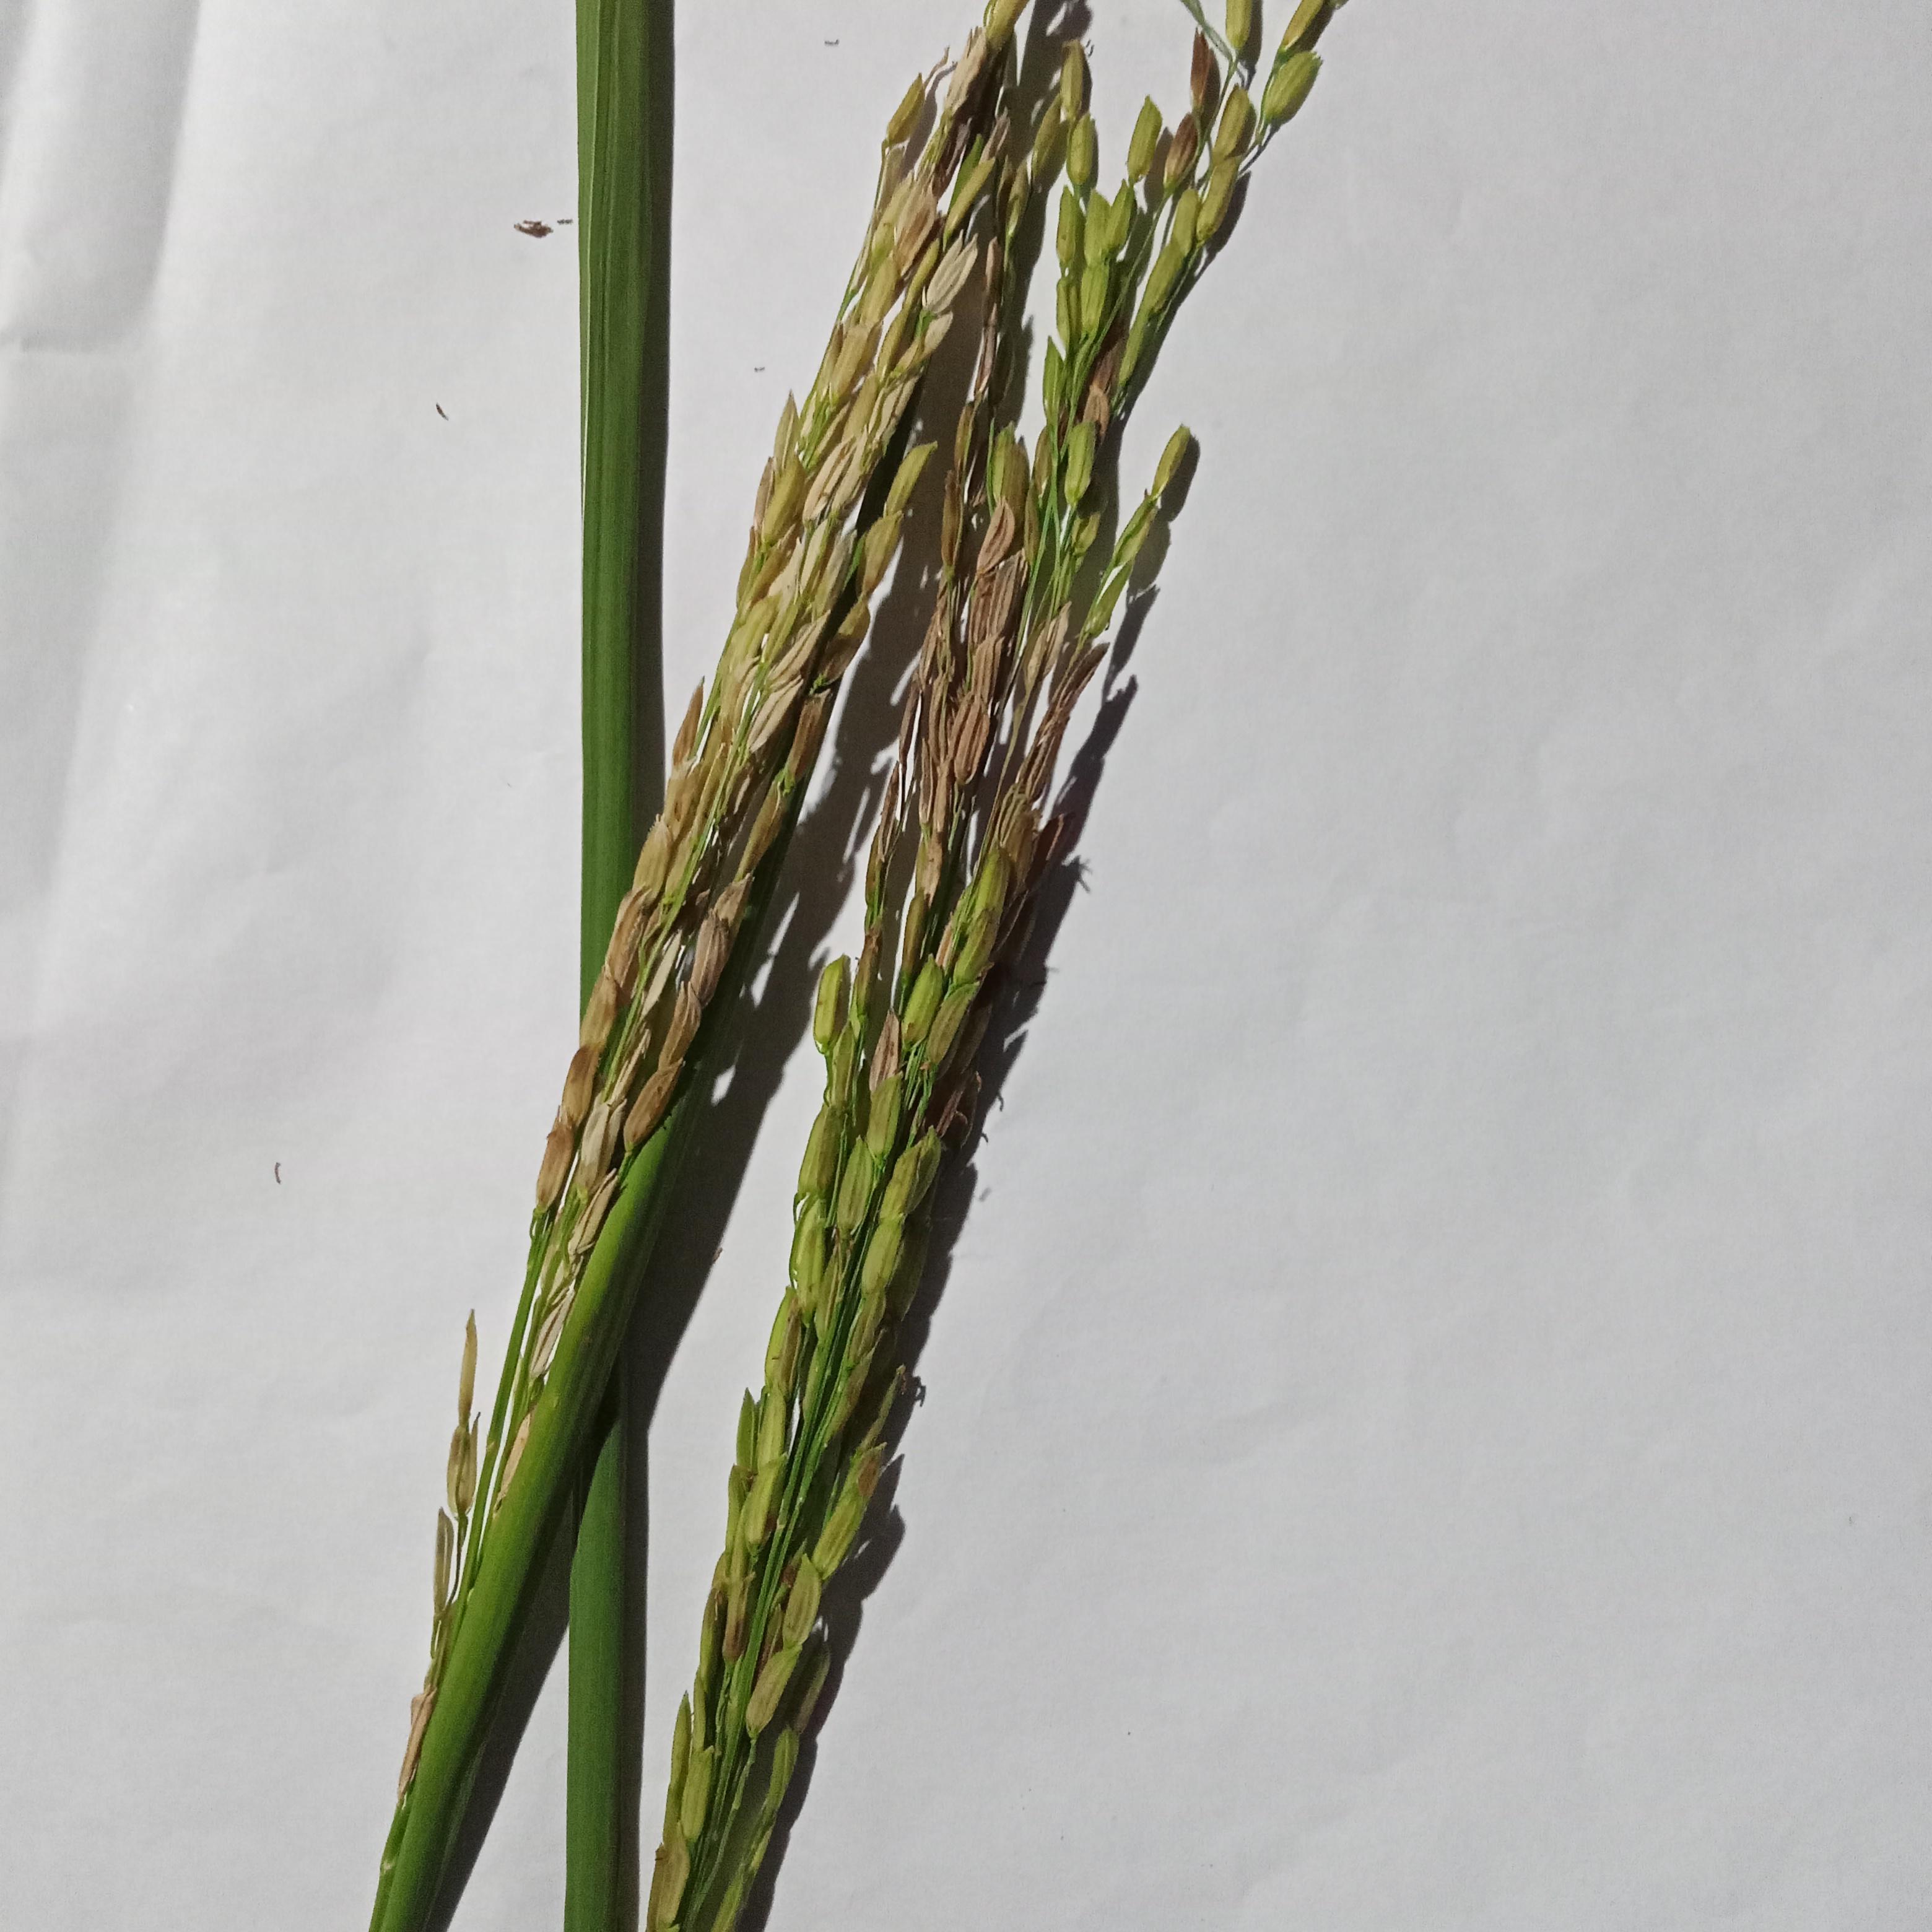
Label: Rice___Neck_Blast